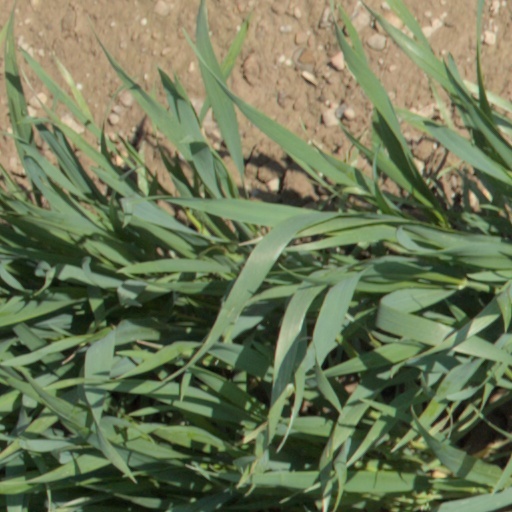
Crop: wheat